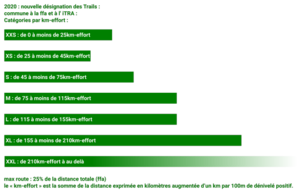
Nouvelles appellations (pour la ffa) qui s'aligne sur celle de l'iTRA (2020) avec sa notion de km-effort)
Le trail, la course nature ou plus rarement la course en sentier, est un sport de course à pied, sur longue distance, en milieu naturel, généralement sur des chemins de terre et des sentiers de randonnée en plaine, en forêt ou en montagne. Trail est l'abréviation, propre aux francophones, de l'anglais trail running.